Inconceivable (2017 film)

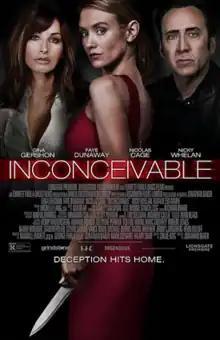
Theatrical release poster

Inconceivable is a 2017 American thriller film directed by Jonathan Baker and written by Chloe King. It stars Gina Gershon, Faye Dunaway, Nicolas Cage, Nicky Whelan and Natalie Eva Marie. The film was released on June 30, 2017, by Lionsgate Premiere.